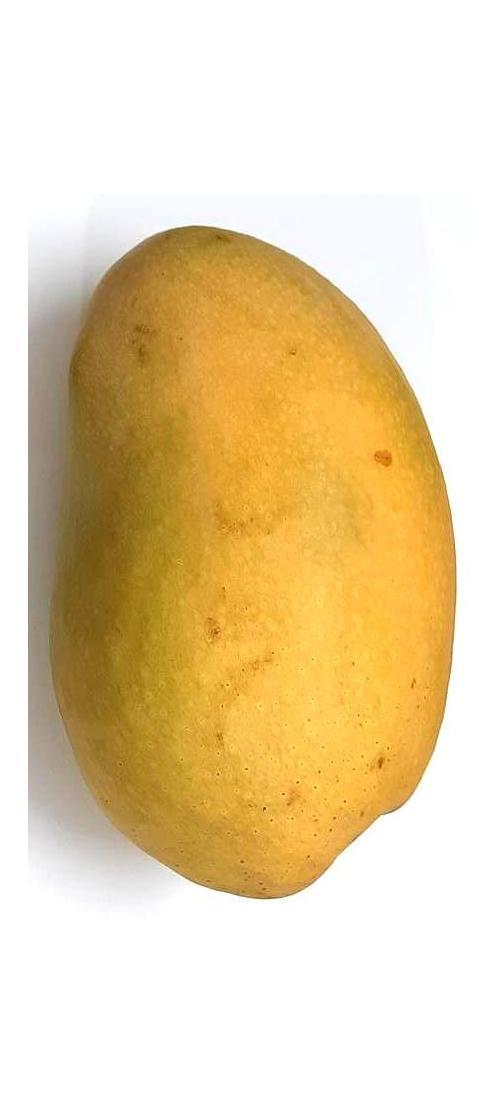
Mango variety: Fazli Shurmai